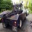
Label: truck